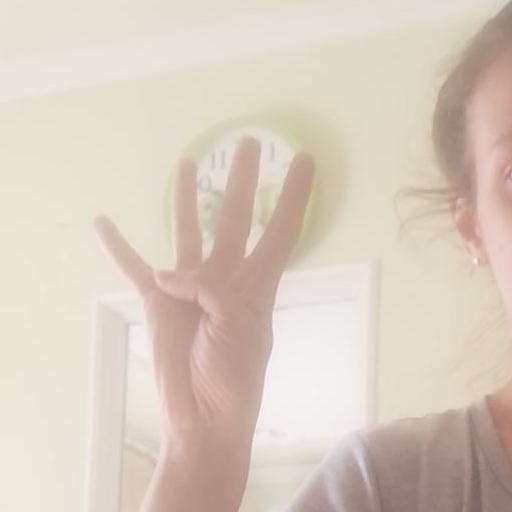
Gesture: four